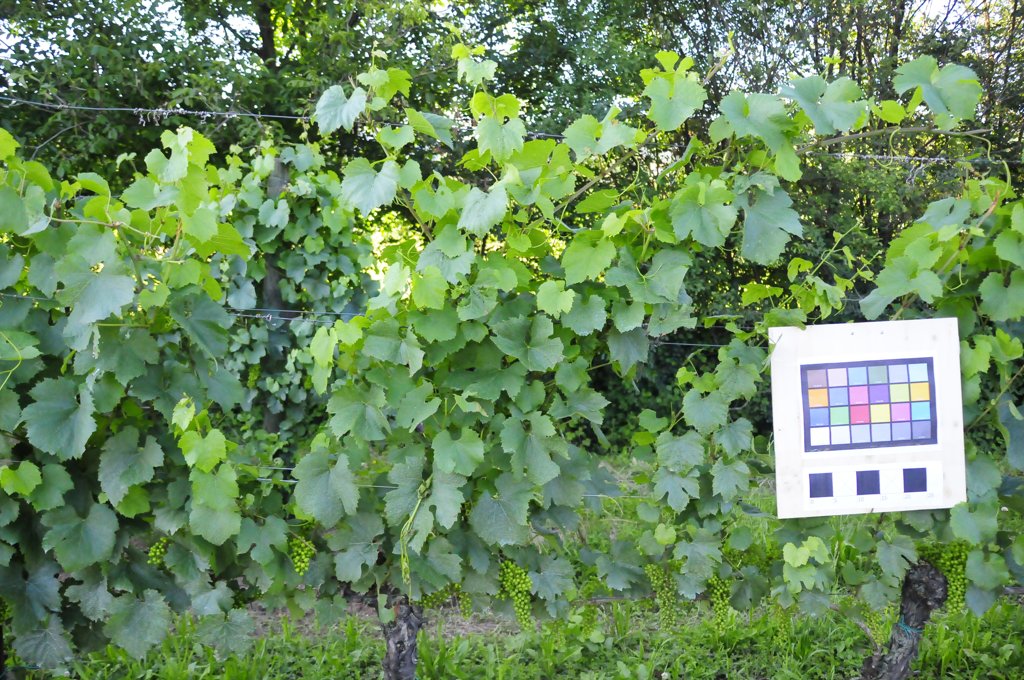
Berries visible: 571
Grape clusters: 11